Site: brandenburg
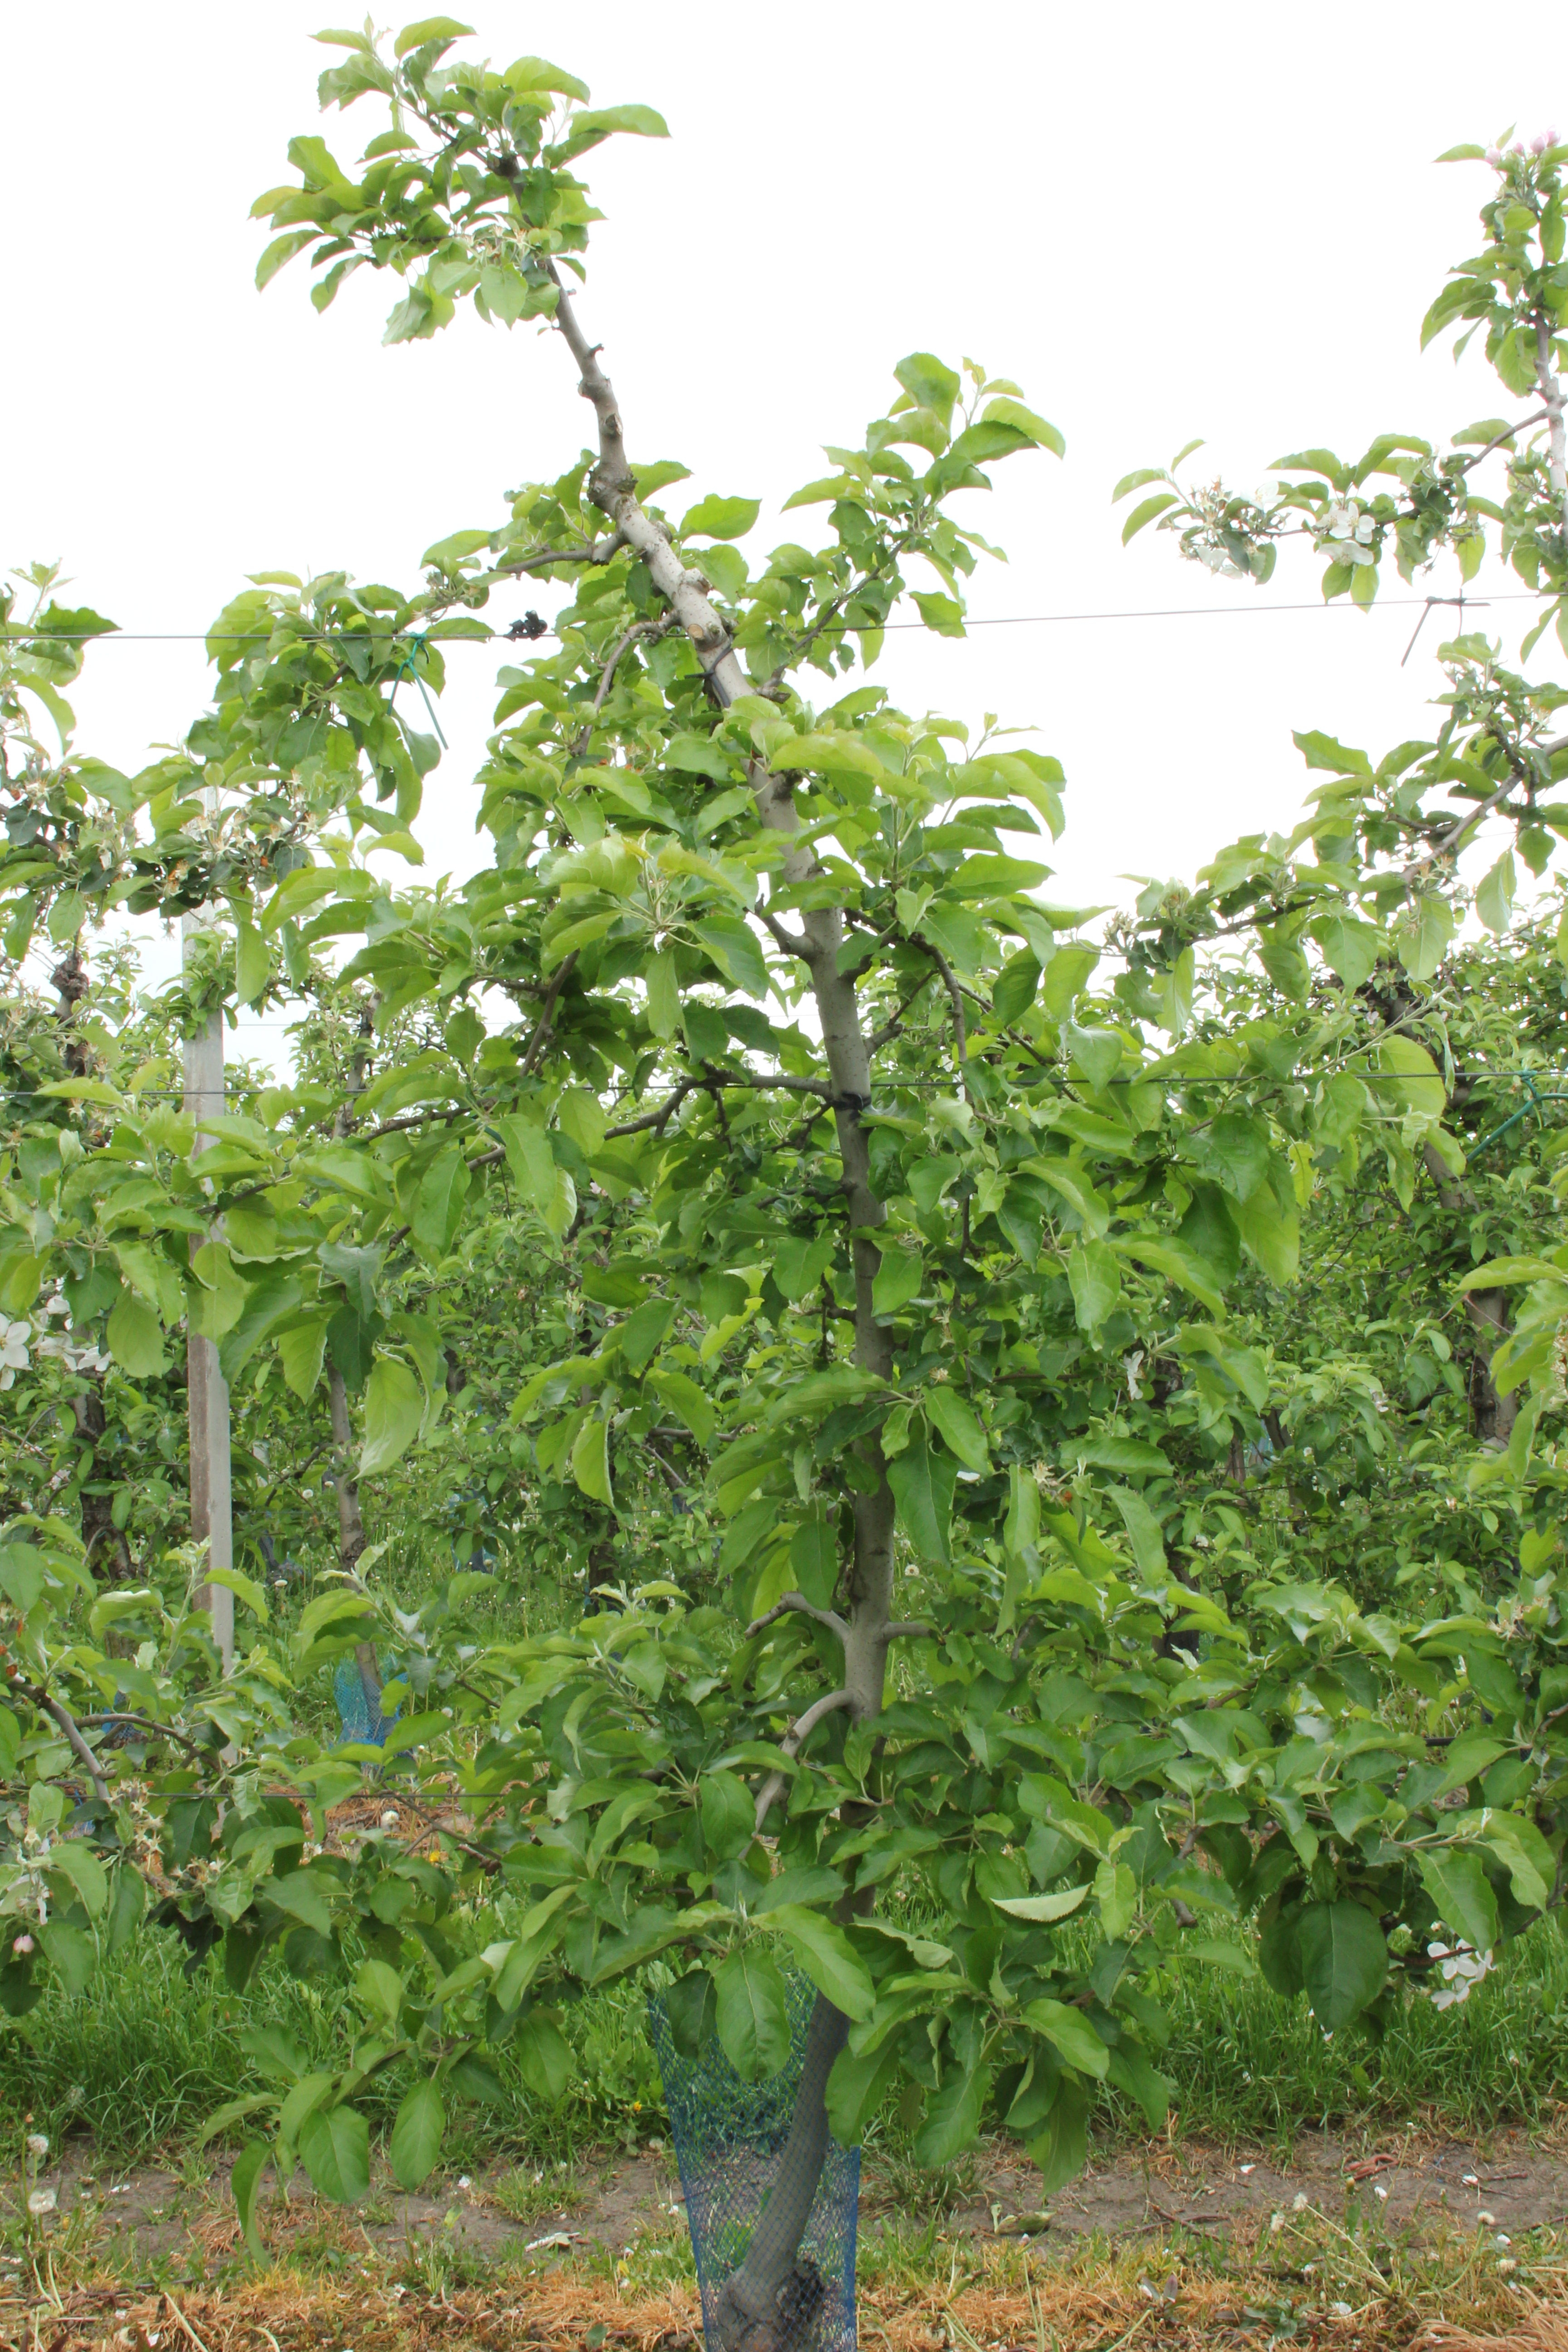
Growth stage (BBCH 67): Flowering